Jon Feliciano

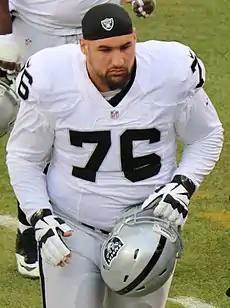
Feliciano with the Oakland Raiders in 2016

Jon Feliciano (born February 10, 1992) is an American former professional football player who was a guard for 10 seasons in the National Football League (NFL) for the Oakland Raiders, Buffalo Bills, New York Giants, and San Francisco 49ers. He played college football for the Miami Hurricanes and was selected by the Raiders in the fourth round of the 2015 NFL draft.